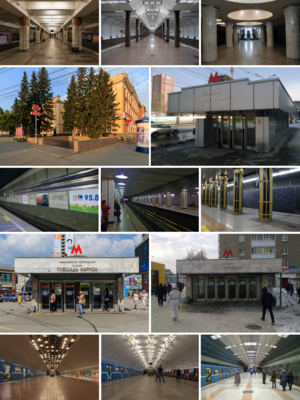
Le métro de Novossibirsk est un moyen de transport en commun de type métro de la ville de Novossibirsk en Russie. Il s'agit du seul métro en fonctionnement en Sibérie. Il comporte seize kilomètres de lignes et treize stations. En 2011, il a transporté 75,6 millions de passagers.